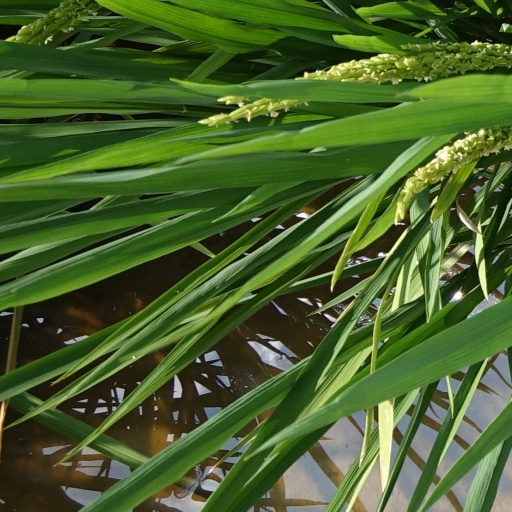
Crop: rice